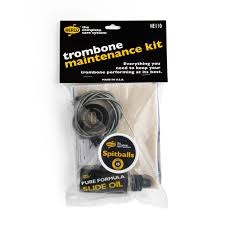
Herco Trombone Maintenance Kit HE110
Contains: HE76 Flex Brush, HE186 Spitballs, HE96 Polish Cloth, HE84 Mouthpiece Brush, HE449 Pure Formula Slide Oil, HERCO® I.D. Tag, HERCO® Complete Care Instructions HE110
Brand: Herco
Category: Arts & Entertainment > Hobbies & Creative Arts > Musical Instrument & Orchestra Accessories > Brass Instrument Accessories > Brass Instrument Care & Cleaning > Brass Instrument Care Kits